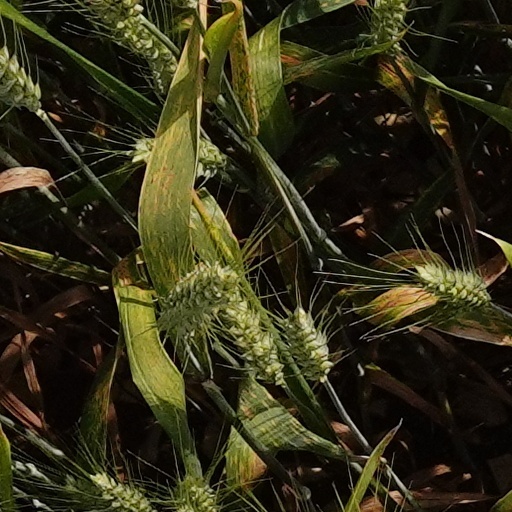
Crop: wheat